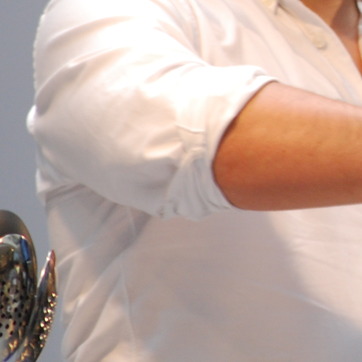
Material: fabric